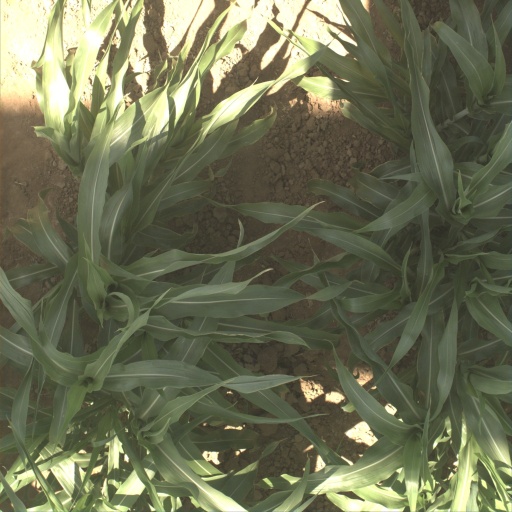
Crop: sorghum